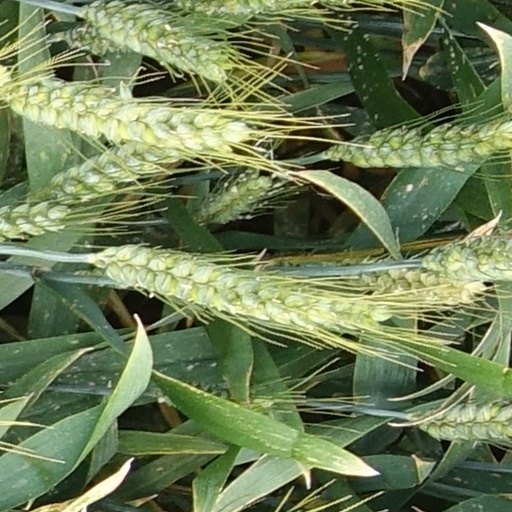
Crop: wheat